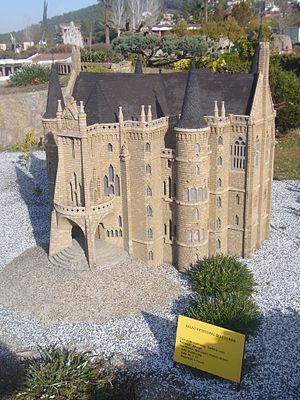
Catalunya en Miniatura est un parc de miniatures ouvert en 1983 à Torrelles de Llobregat, à 17 km de Barcelone. D'une superficie de 60 000 mètres carrés dont 35 000 mètres carrés dédiés aux maquettes, il s'agit d'un des plus grands parcs miniatures. Il présente des modèles réduits de 147 ouvrages de l'architecture calatane et majorcaine, dont les œuvres d'Antoni Gaudí.